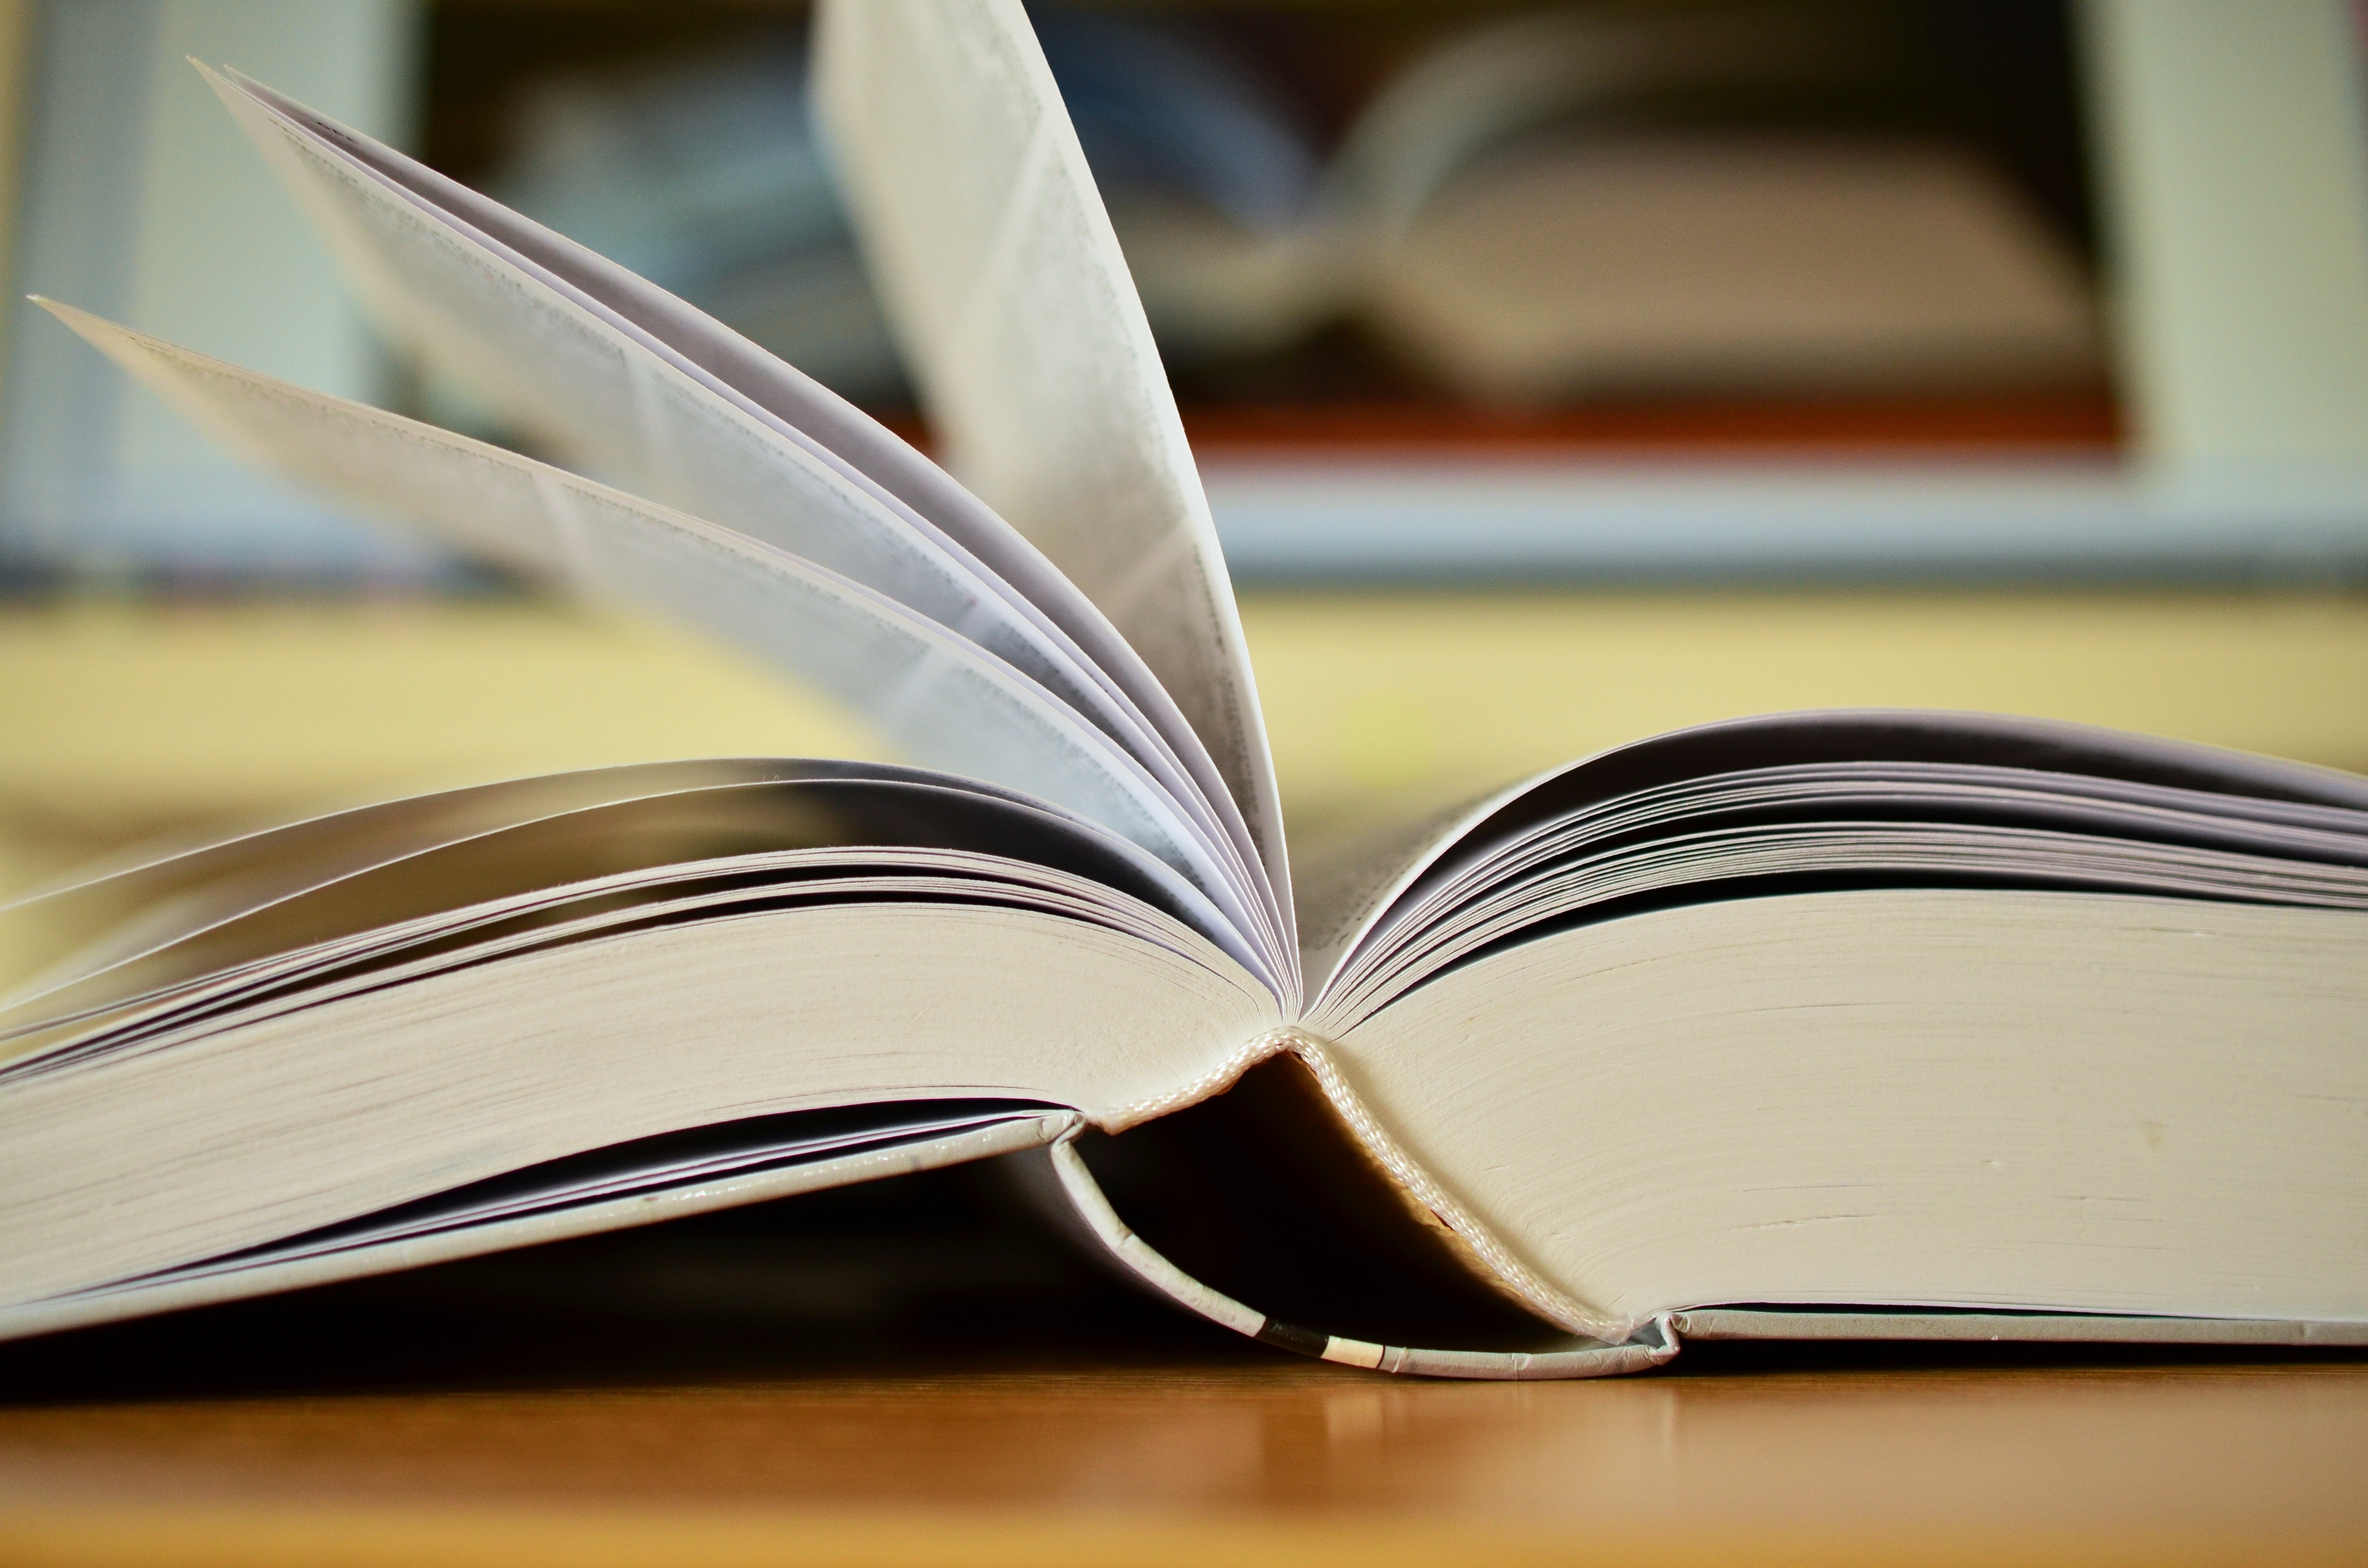
desk, writing, screen, read, wing, paper, close up, eye, glasses, learn, organ, book pages, beat up